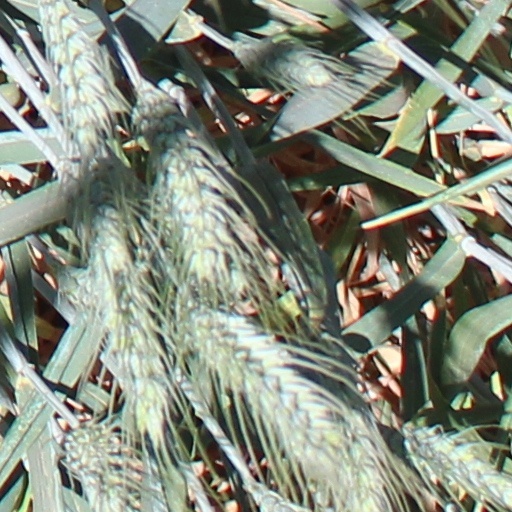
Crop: wheat